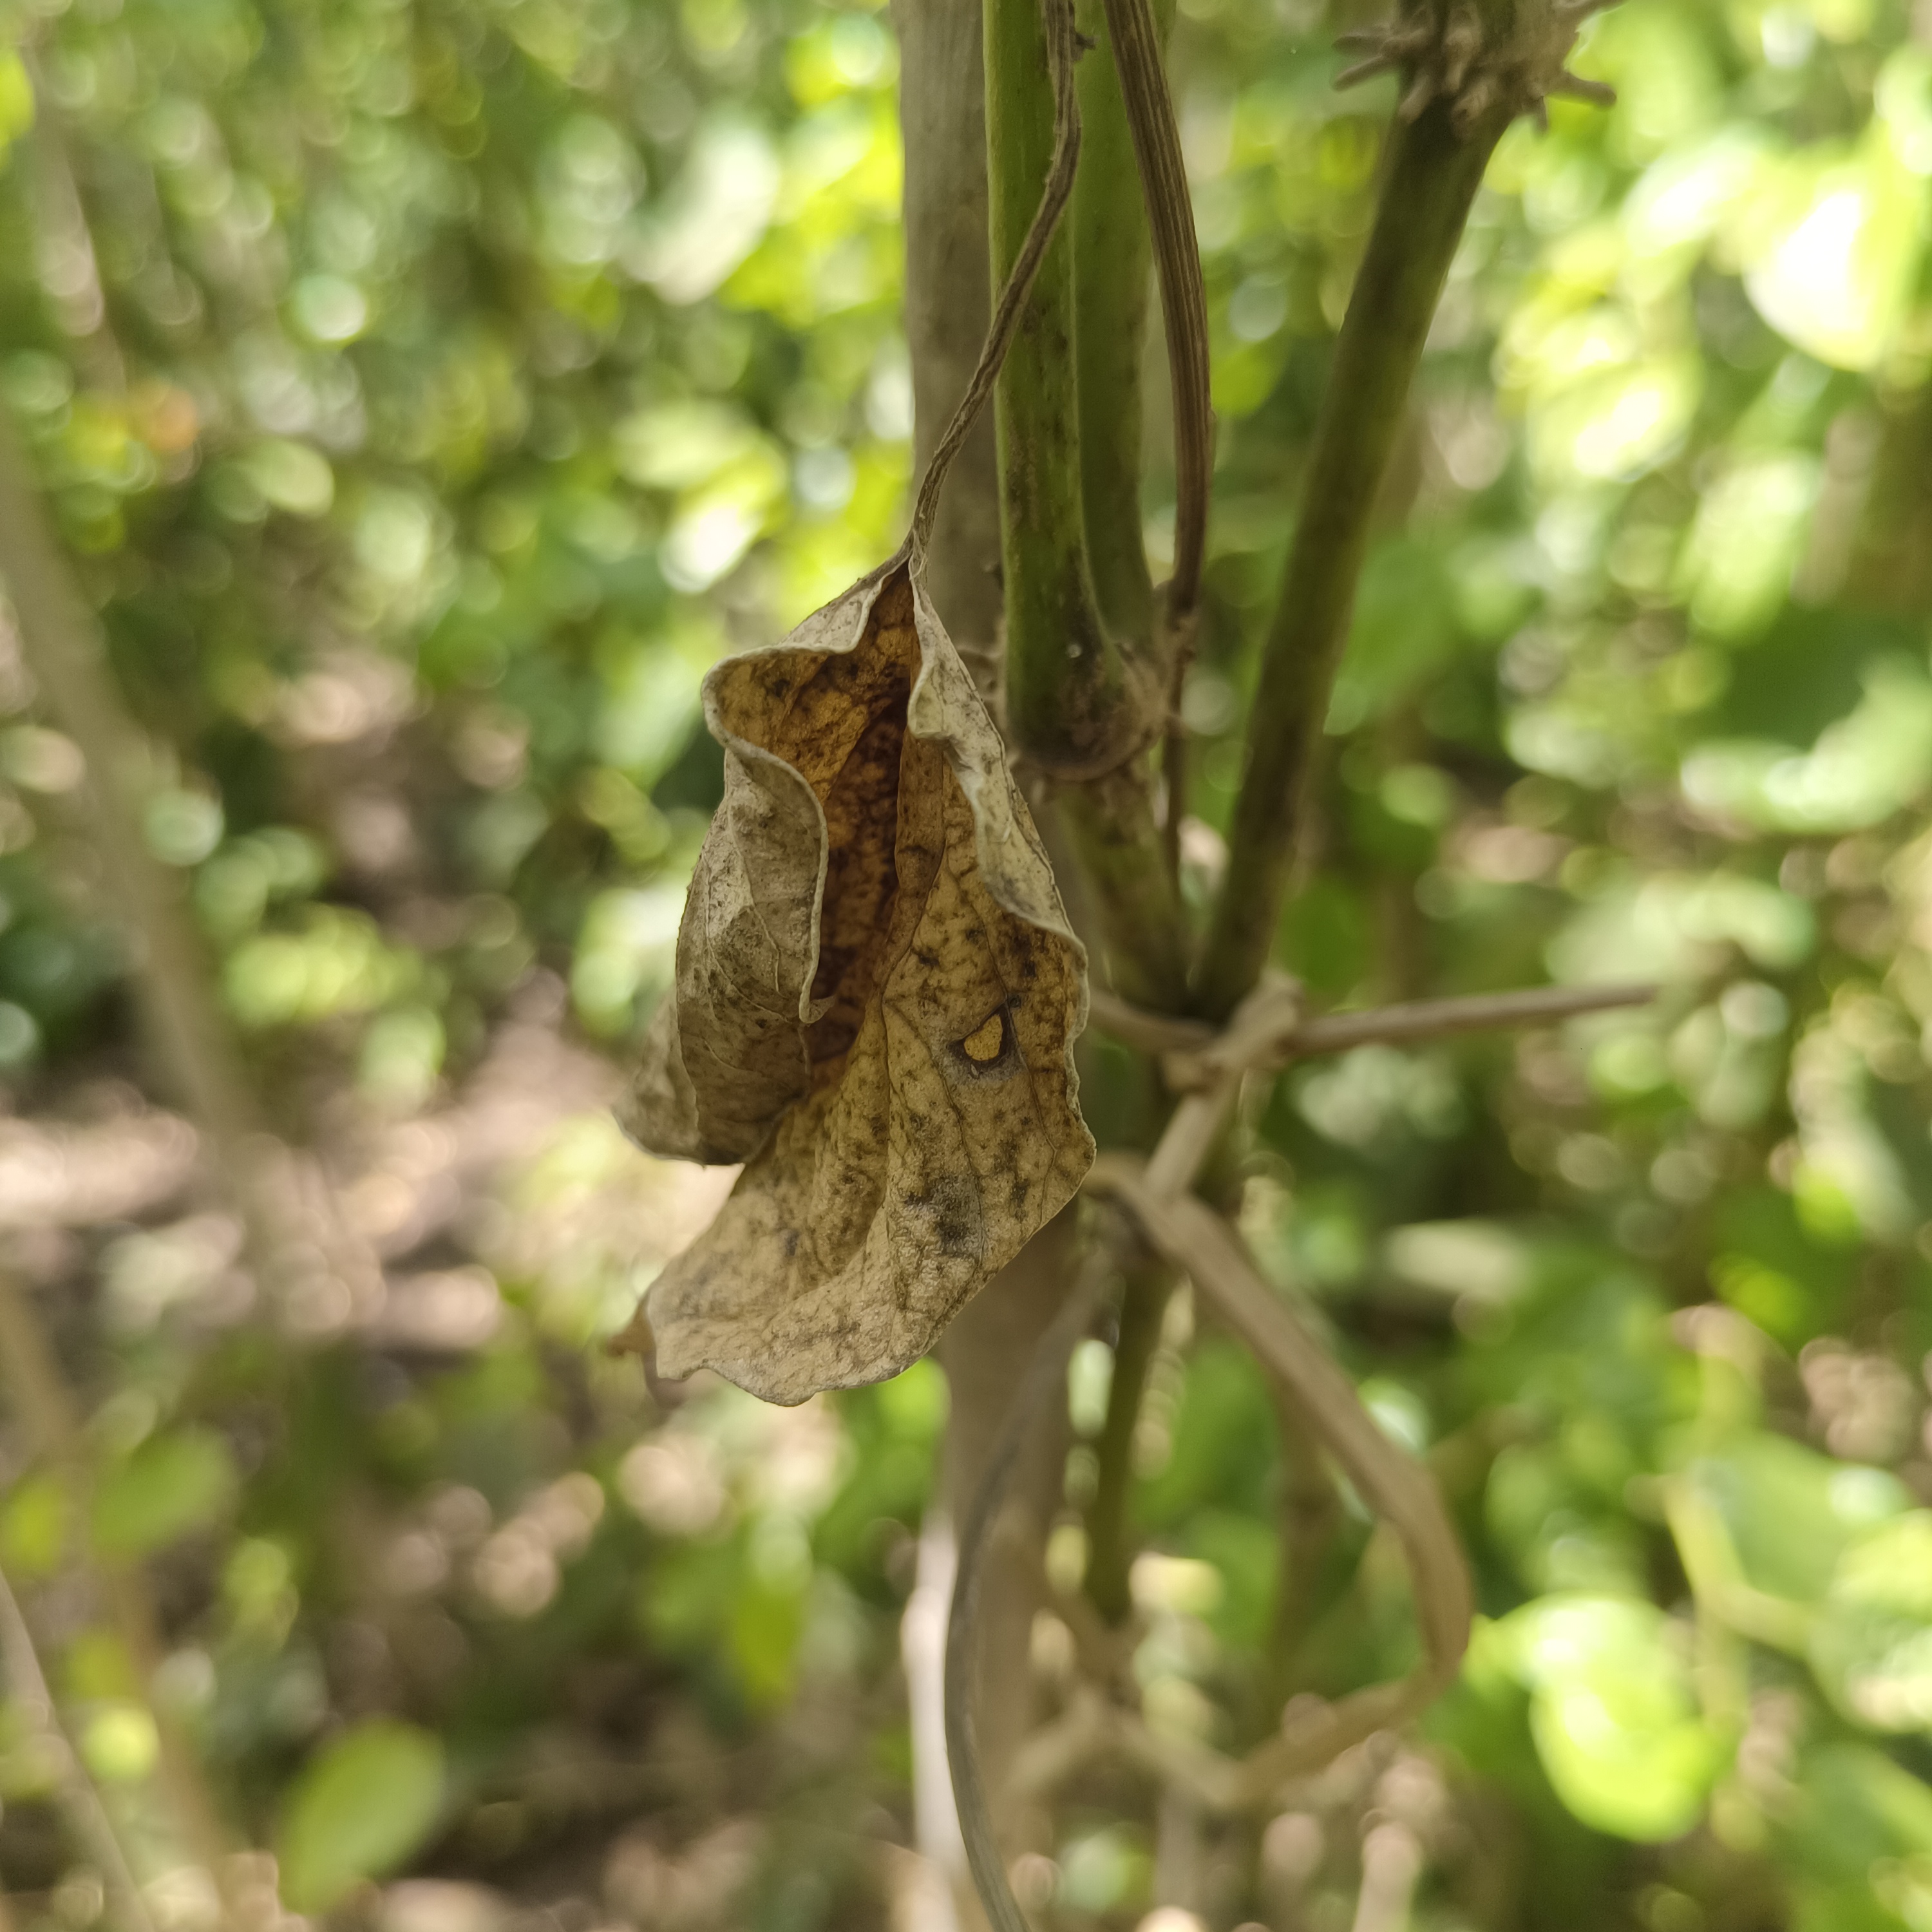
Label: Dried